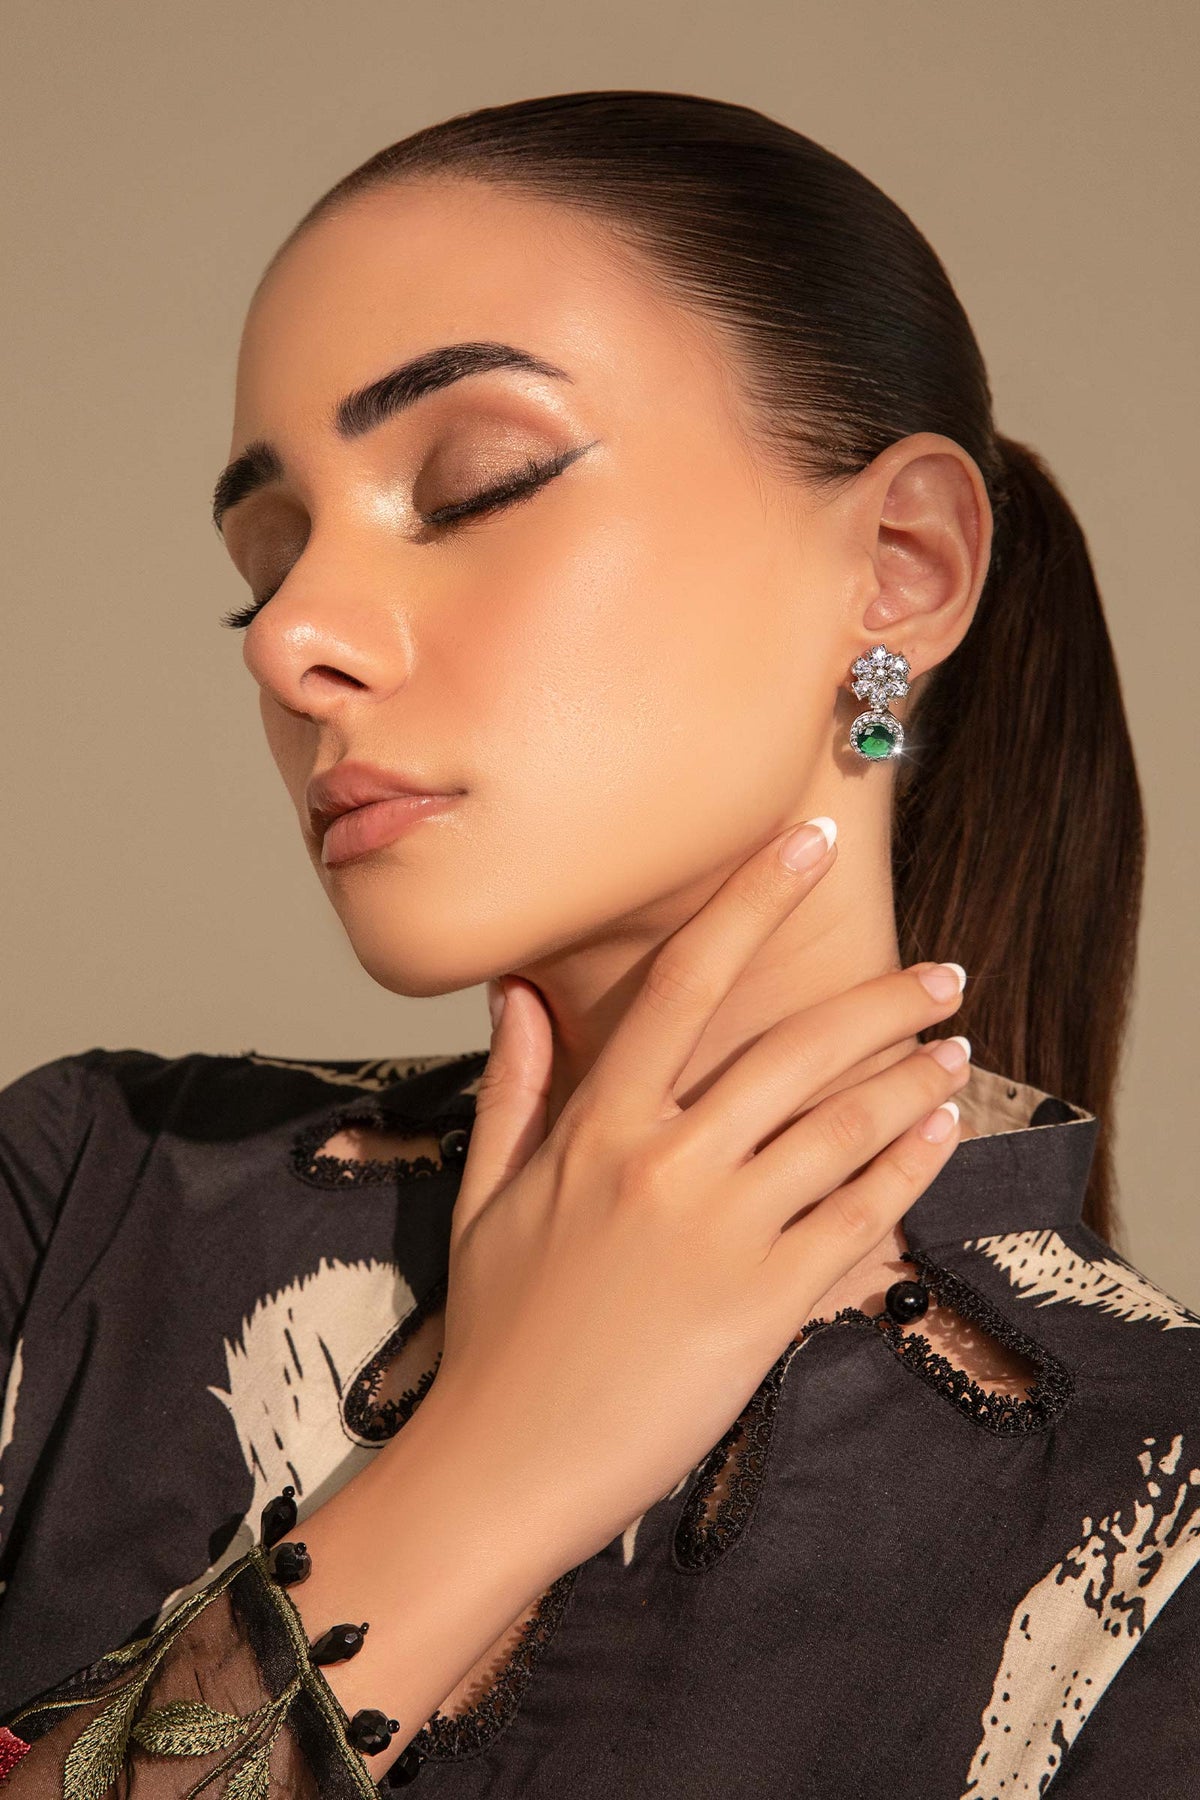
multi kashmir earring